Coin Locker Girl

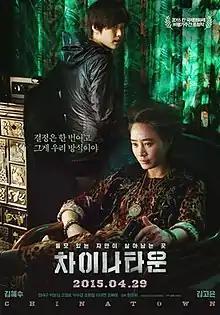
Theatrical release poster

Coin Locker Girl is a 2015 South Korean crime thriller film written and directed by Han Jun-hee, starring Kim Hye-soo and Kim Go-eun. It was selected to screen in the Critics' Week section of the 2015 Cannes Film Festival.